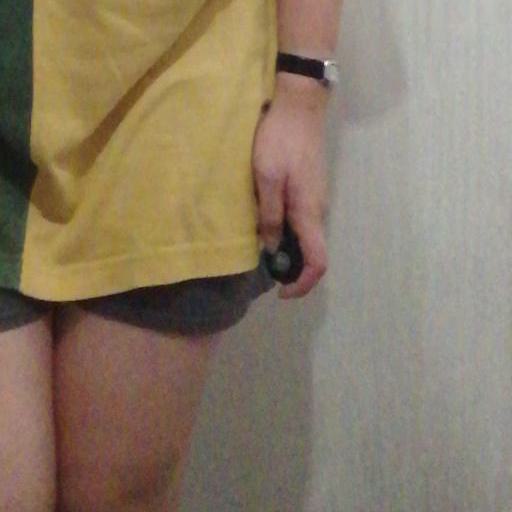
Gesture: no_gesture